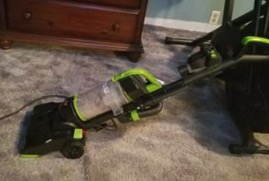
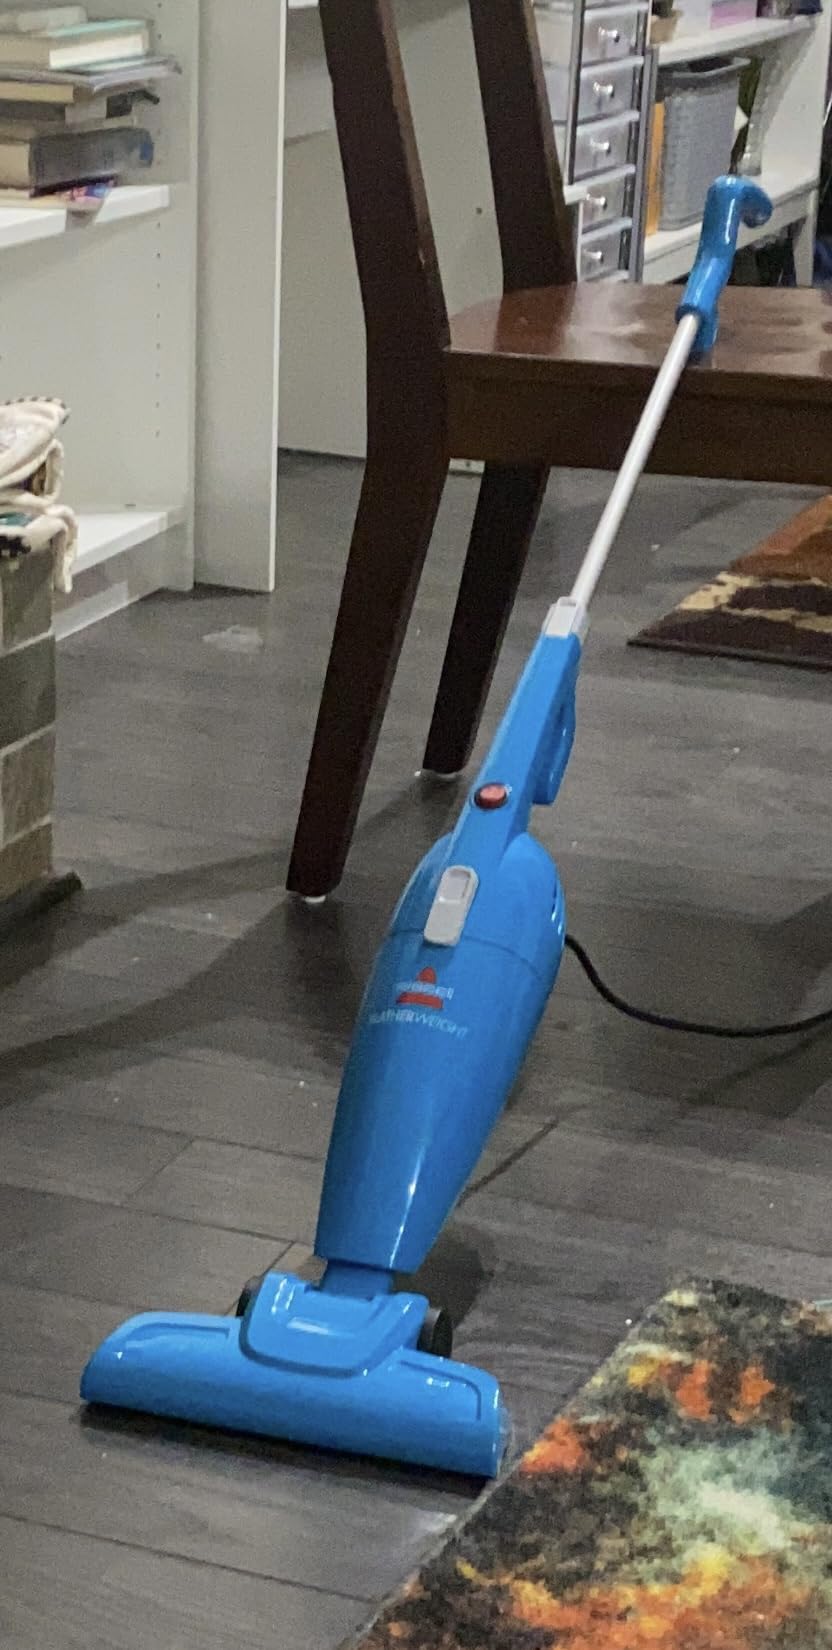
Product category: items_vacuum
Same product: no